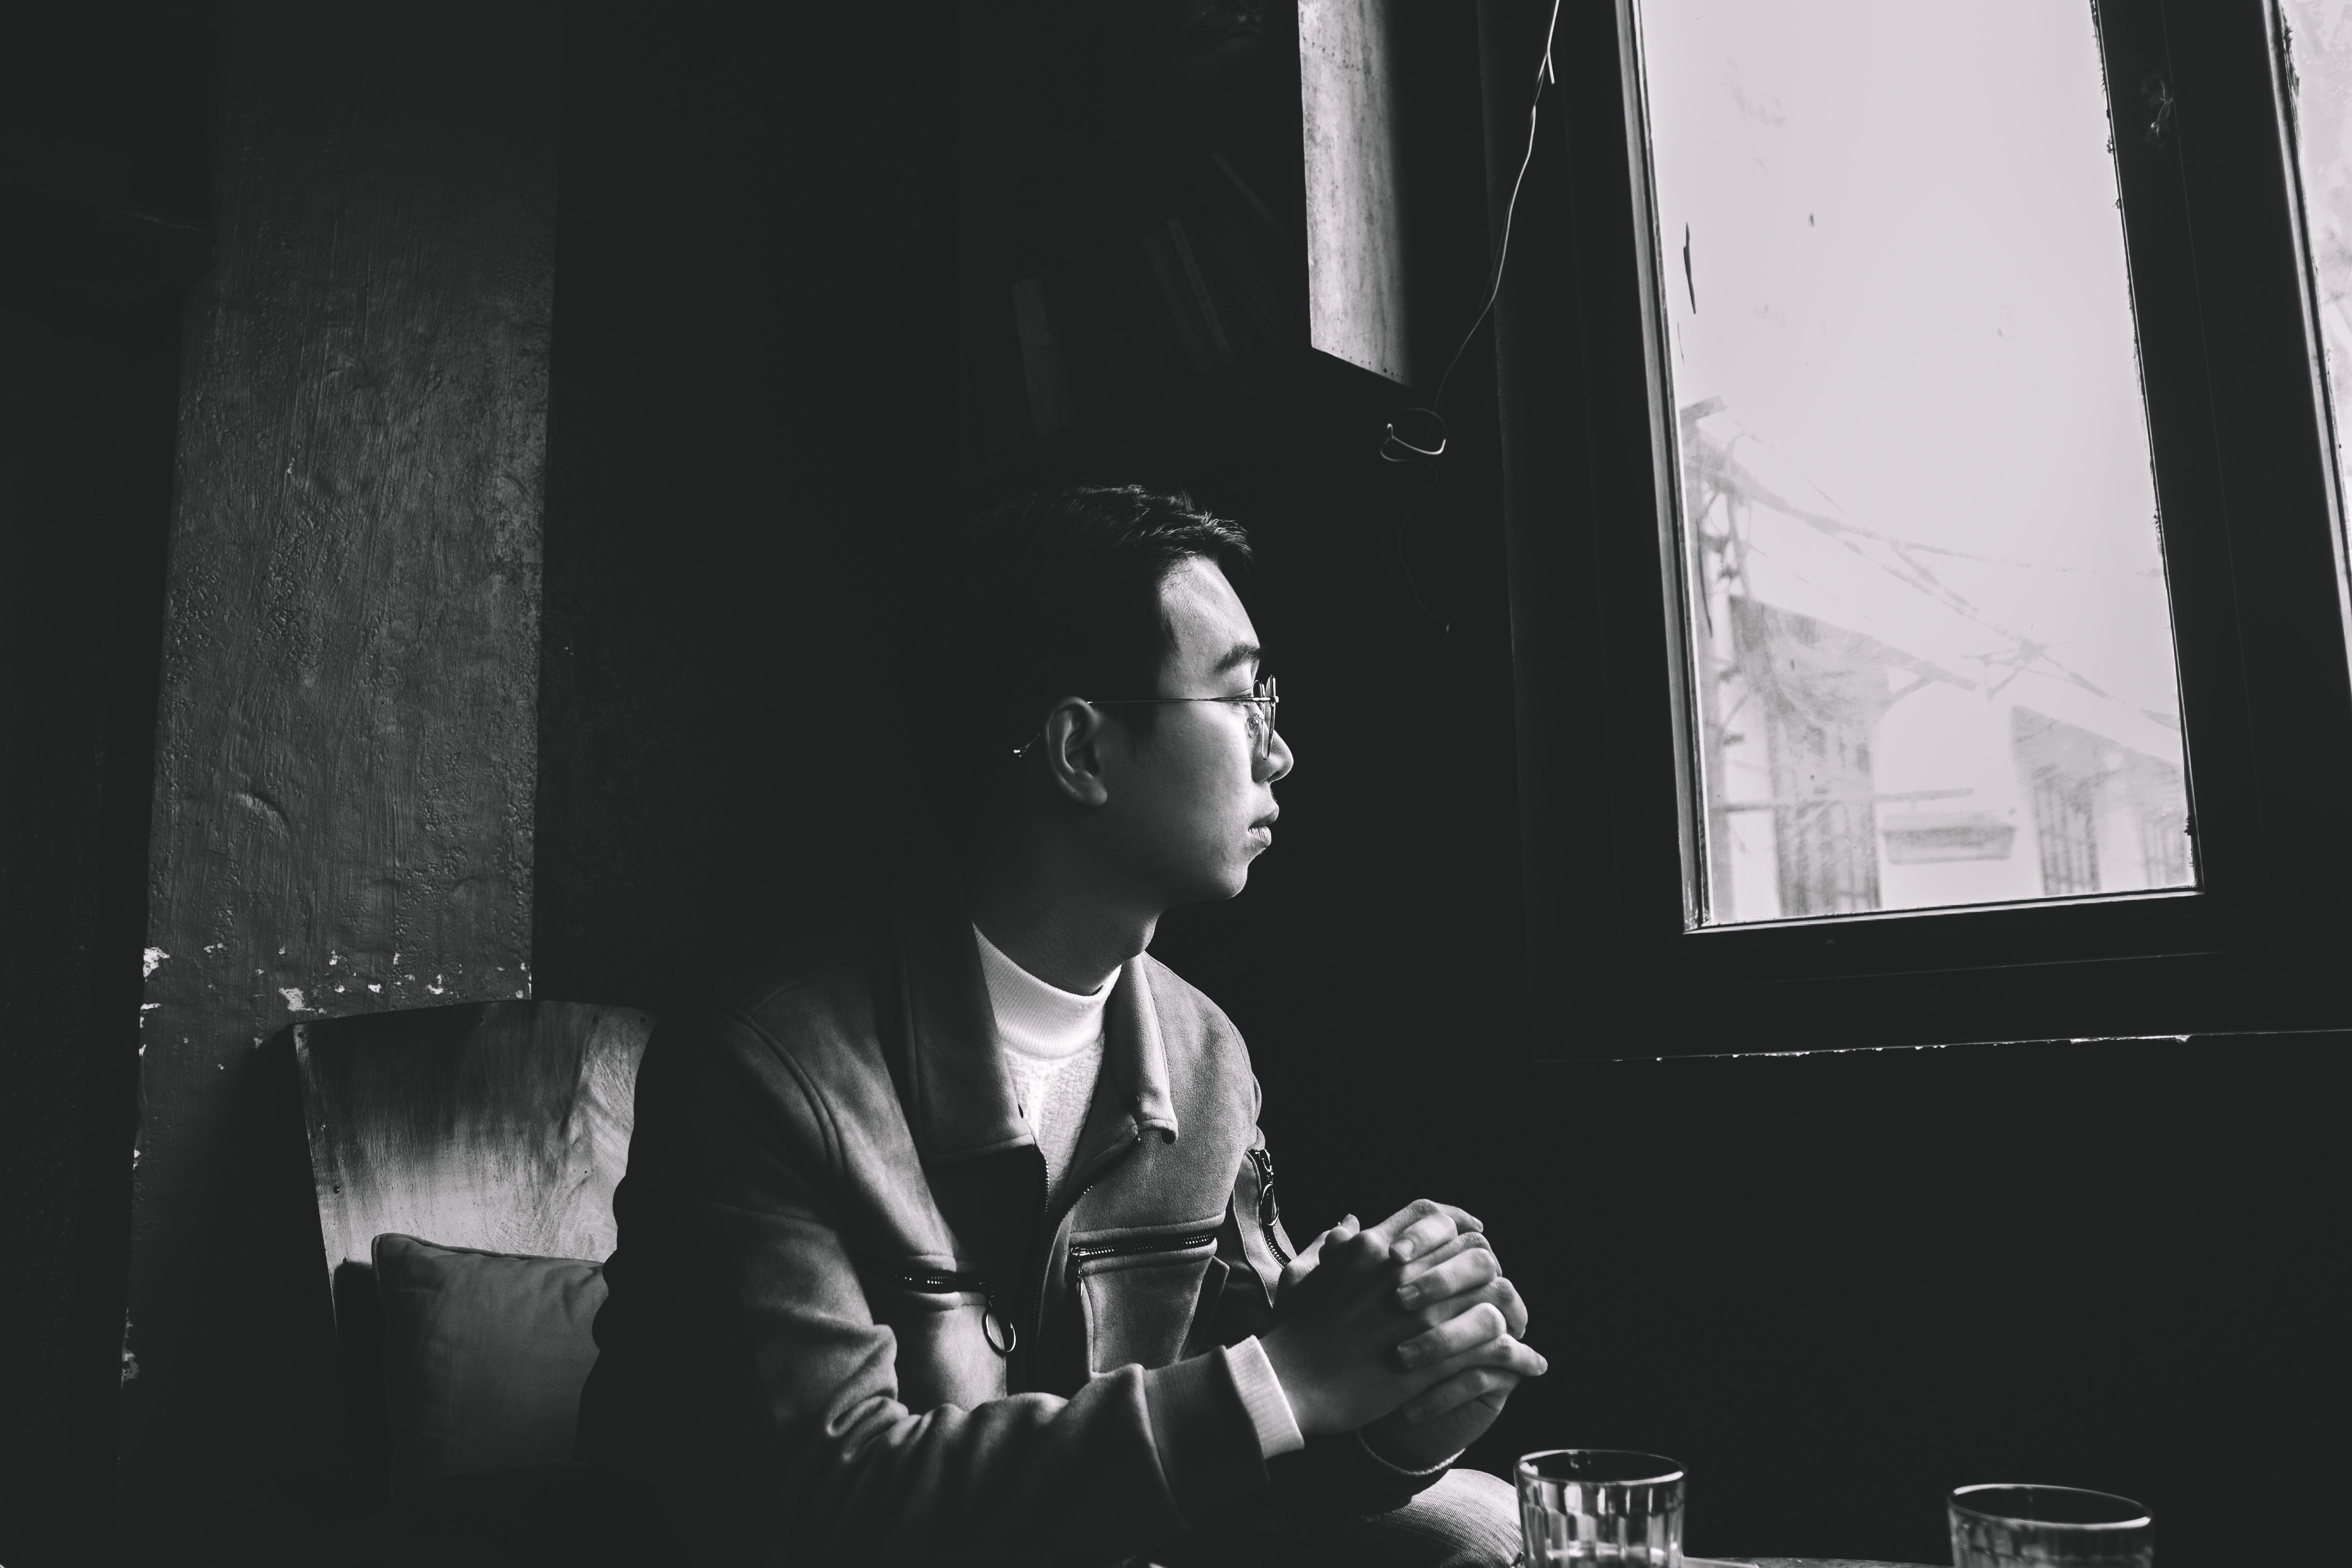
photograph, white, black, black and white, monochrome photography, monochrome, snapshot, photography, room, darkness, style, smoking, film noir, suit